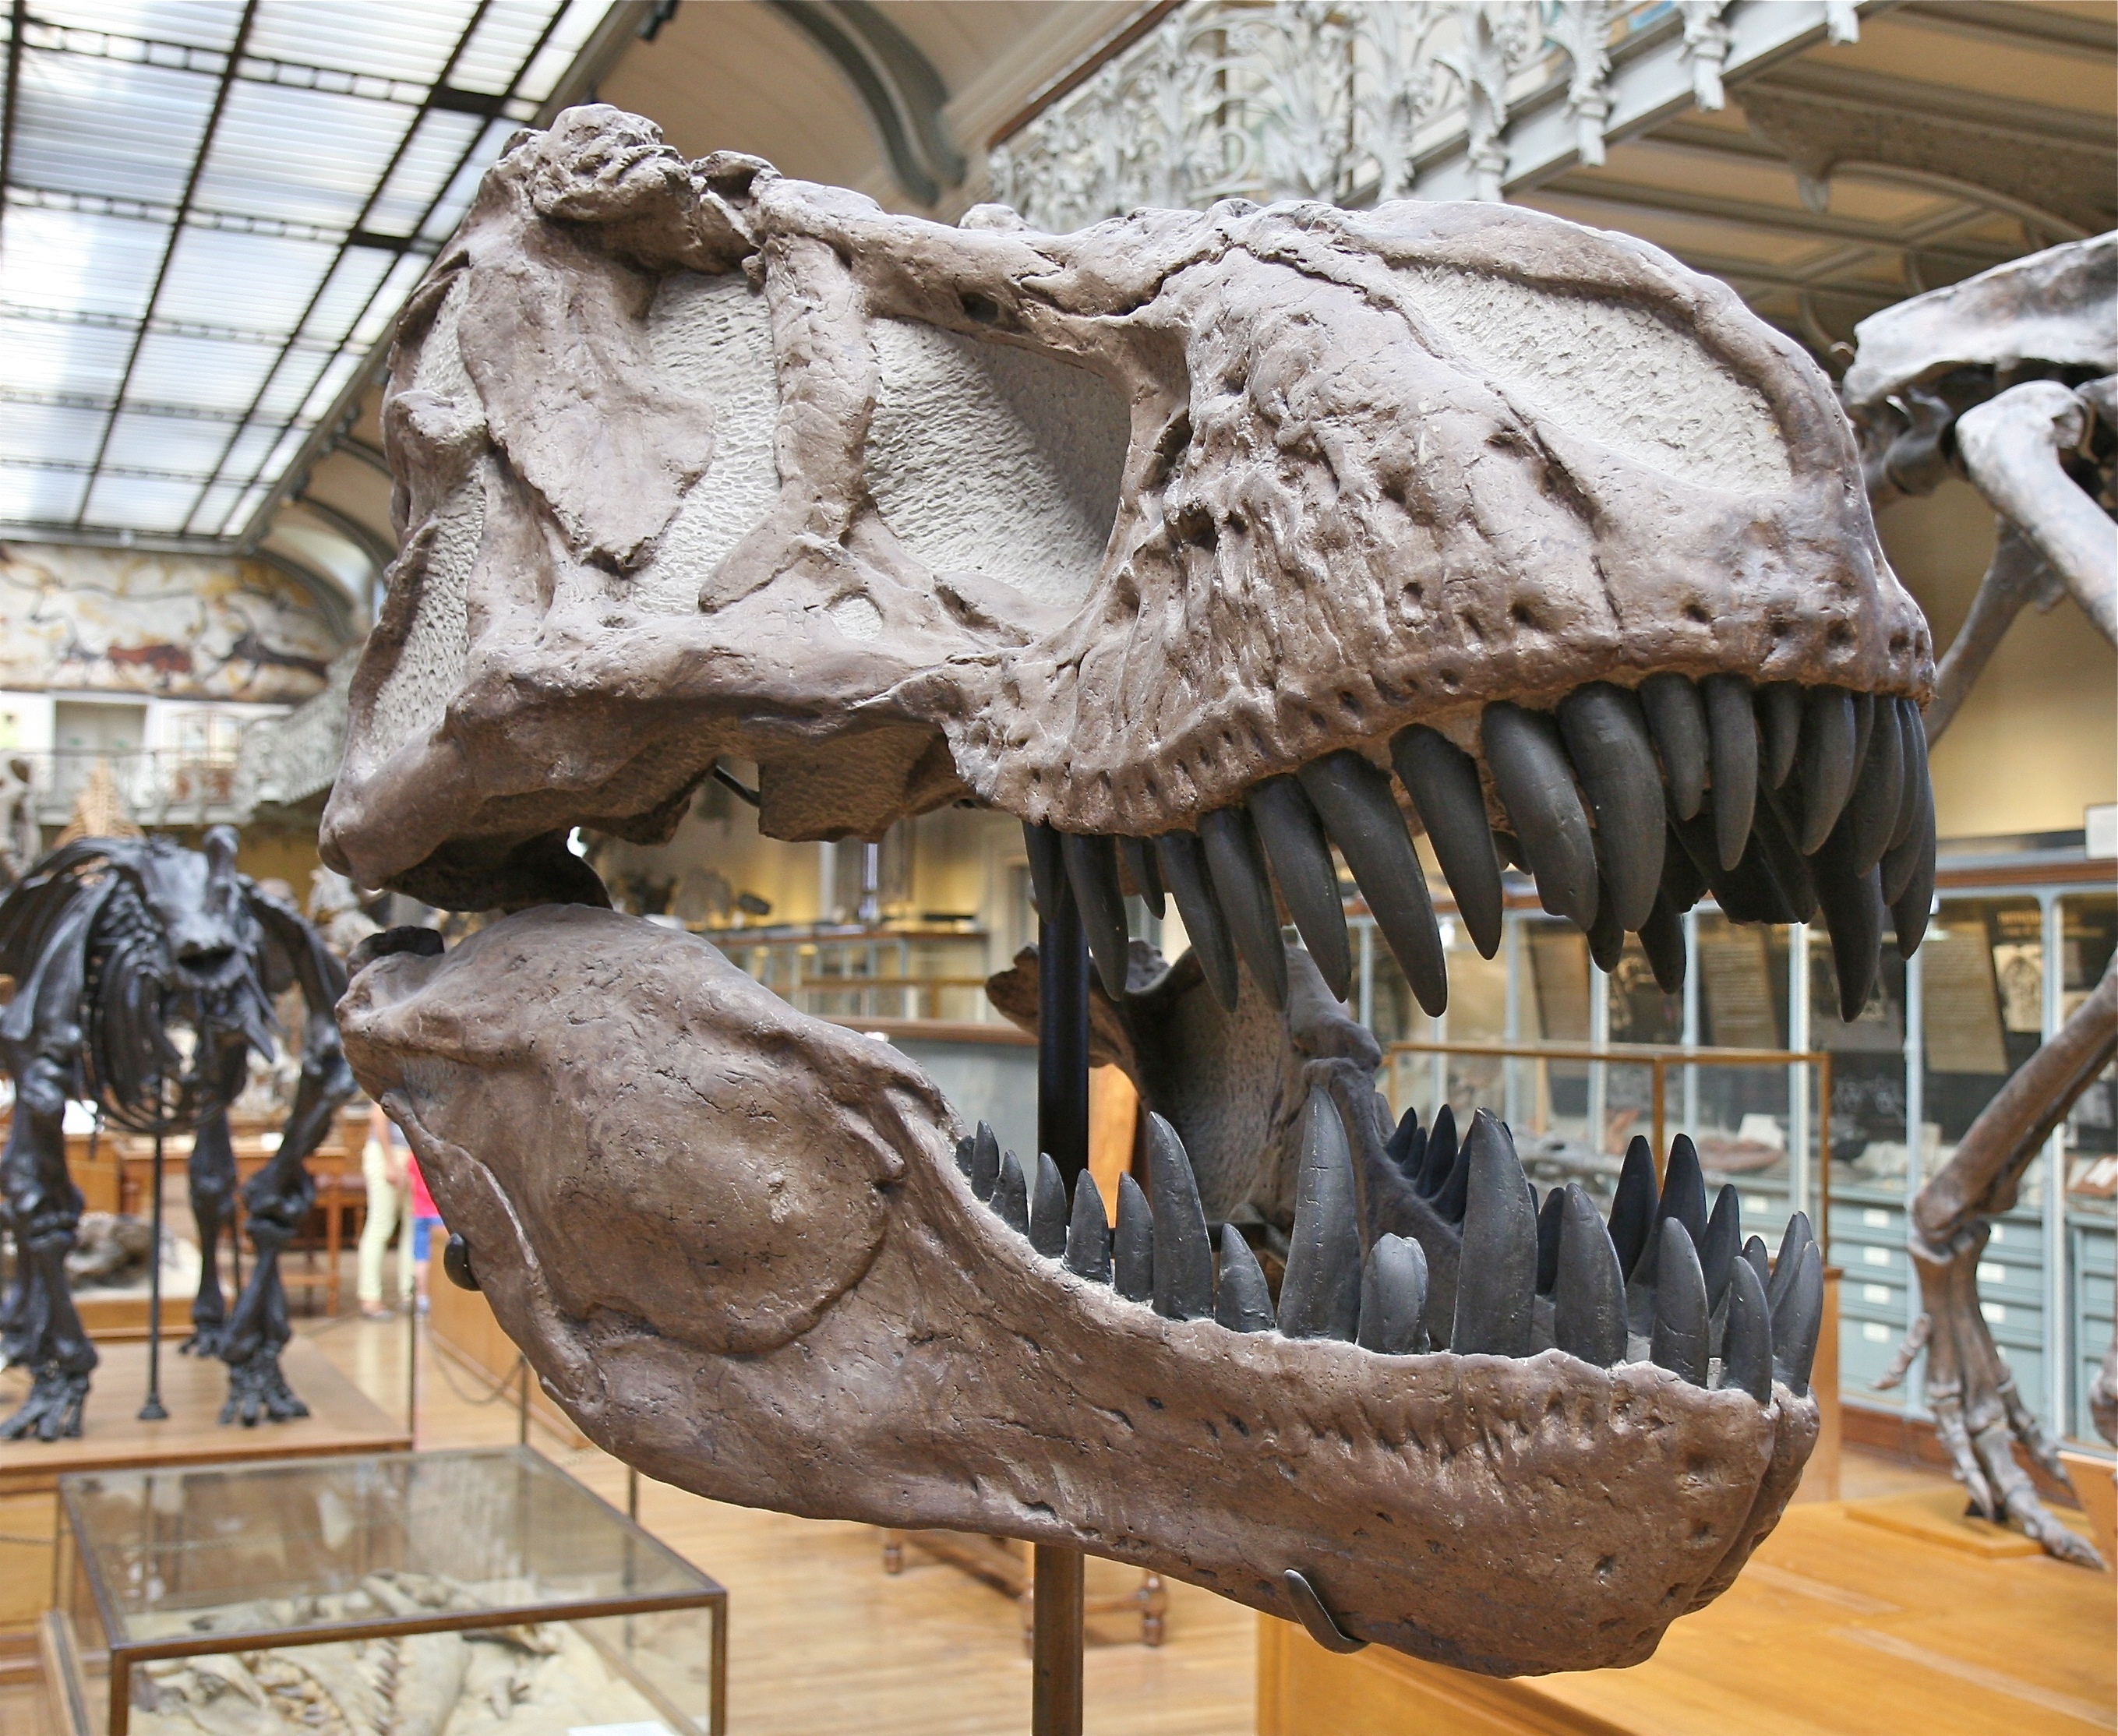
wood, statue, reptile, skull, tyrannosaurus rex, sculpture, art, lost, skeleton, bones, tourist attraction, carving, dinosaur, extinct, dangerous, paleontology, tyrannosaurus, fang, ancient history, carnassial